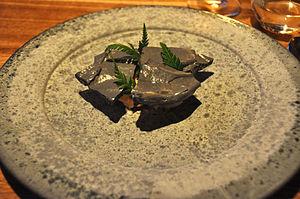
Le Noma est un restaurant, deux étoiles au Michelin, situé à Copenhague au Danemark et dirigé par le chef René Redzepi. Le nom est un mot-valise formé des deux termes danois « no rdisk » et « ma d ». Le restaurant est connu pour sa réinvention et l'interprétation de la cuisine nordique. En 2010, 2011, 2012 et 2014, il est classé comme le « meilleur restaurant au monde » par la revue Restaurant.